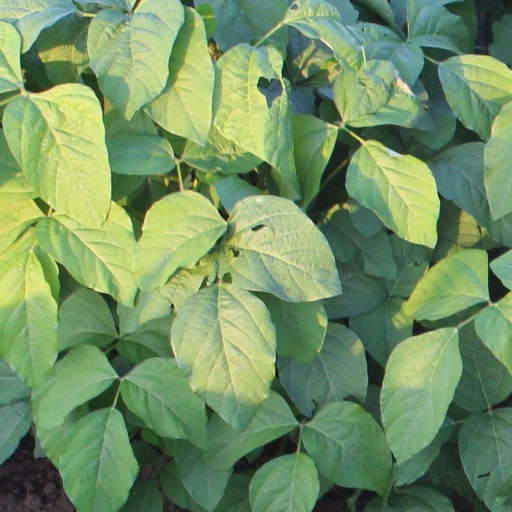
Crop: soybean